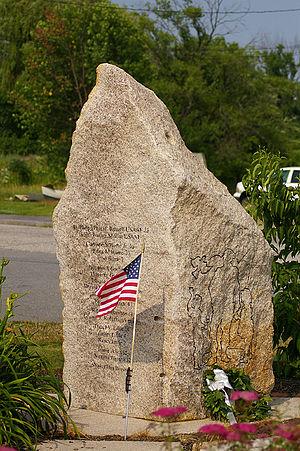
South Portland est une ville du Comté de Cumberland, dans le Maine, aux États-Unis ; c'est la quatrième plus grosse ville de cet État. Elle a reçu le statut de cité en 1898. Au recensement de 2010, sa population était de 25 002 habitants. Réputée pour ses quais industrieux, South Portland comprend le complexe portuaire de Portland Harbor d'où l'on embrasse le panorama urbain de Portland et de l'archipel de Casco Bay. Desservie par les principaux modes, South Portland est aujourd'hui un carrefour commercial et industriel de la région.